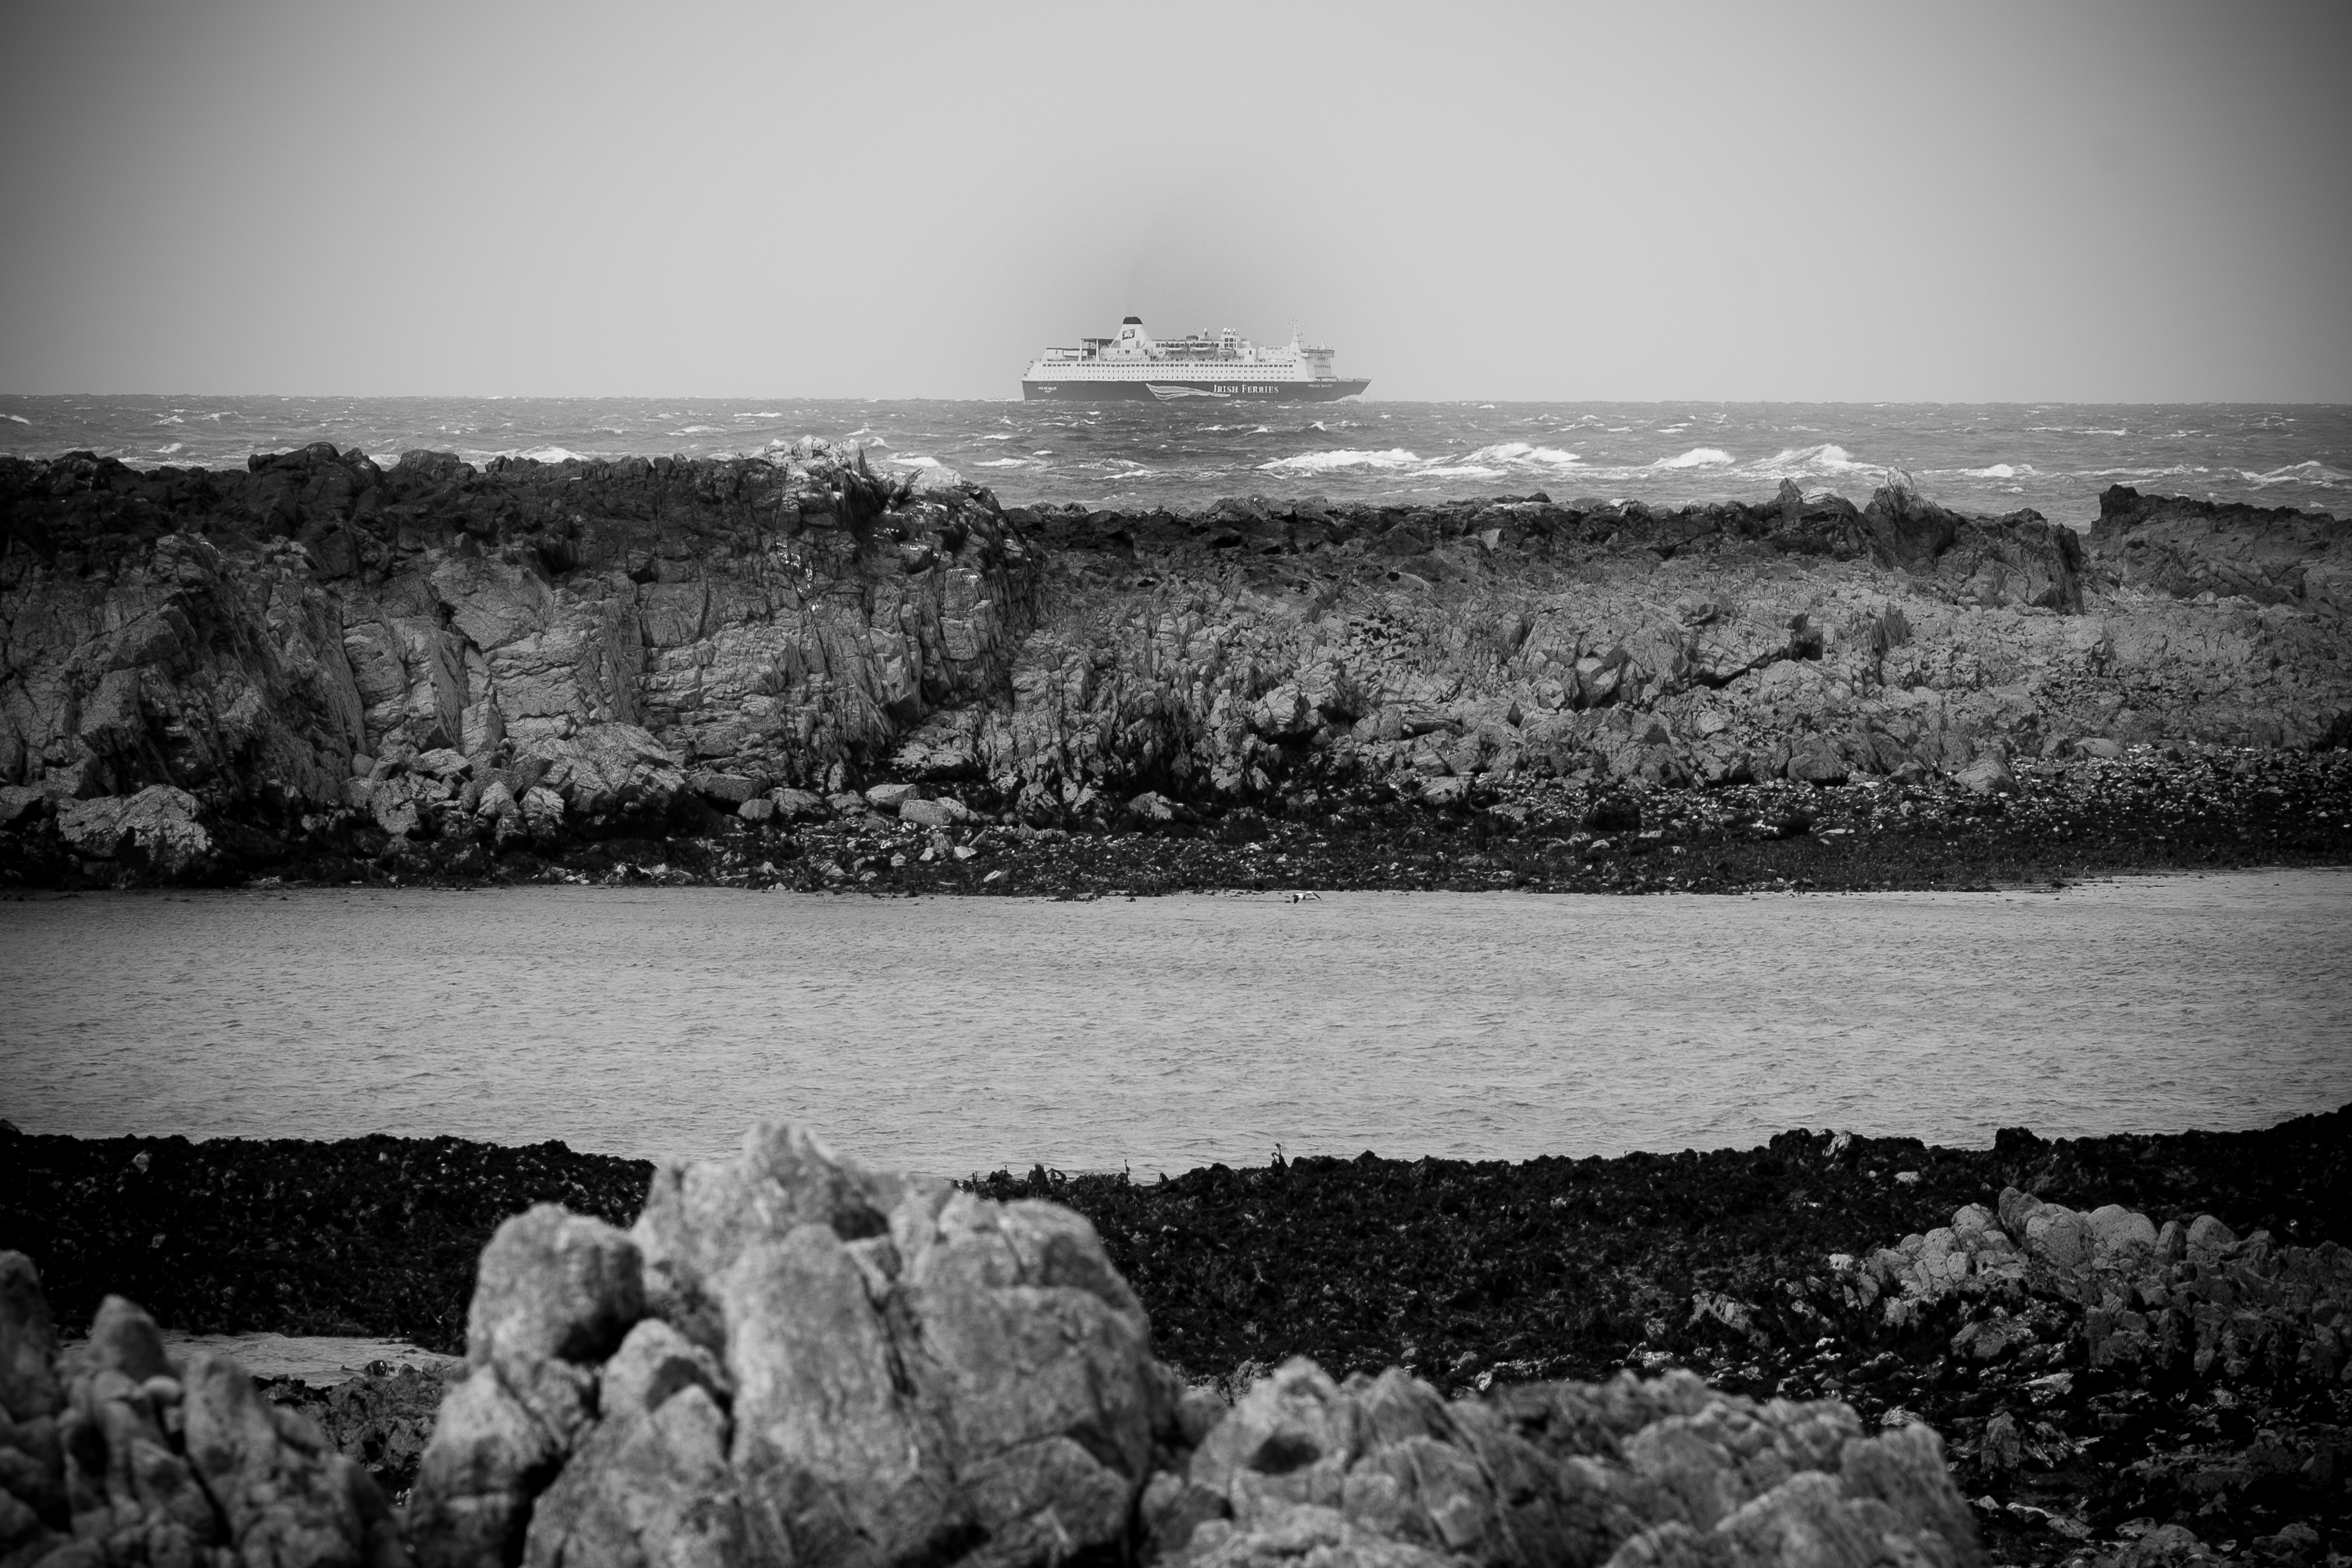
sea, coast, rock, ocean, horizon, cloud, black and white, white, photography, shore, wave, travel, france, fujifilm, reflection, darkness, black, monochrome, bw, blackandwhite, blackwhite, ngc, photograph, normandy, fr, fuji, normandie, fujixt1, capdelahague, cotentinpeninsula, fujix, noireblanc, auderville, monochrome photography